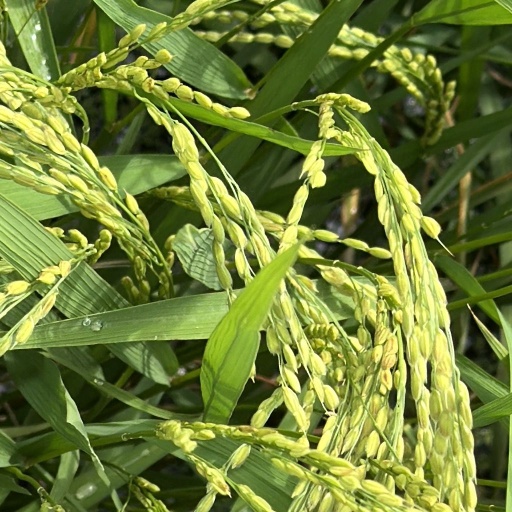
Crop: rice